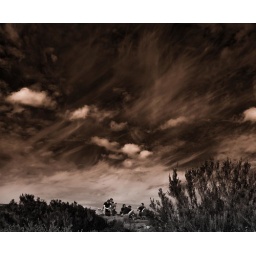
under the red sky